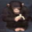
Label: chimpanzee